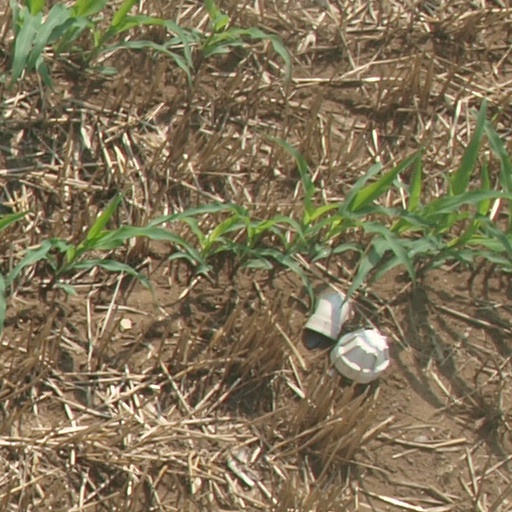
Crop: maize; corn